Bangladesh genocide

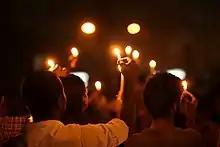
Demonstrators hold a candles for a commemoration of the Bangladesh genocide

On 30 July 2009, the Minister of Law, Justice and Parliamentary Affairs of Bangladesh stated that no Pakistanis would be tried under the International Crimes (Tribunals) Act of 1973. This decision has drawn criticism from international jurists, because it effectively gives immunity to the commanders of the Pakistani Army who are generally considered to be ultimately responsible for the majority of the crimes that were committed in 1971.